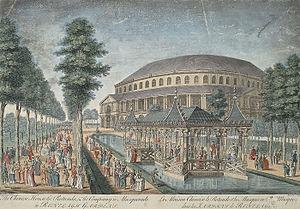
Mémoires de Barry Lyndon est à la fois une autobiographie fictive et un roman picaresque, historique, satirique et d'aventures de l'écrivain britannique William Makepeace Thackeray. Cette œuvre s'inspire en grande partie de la vie d'un personnage réel, l'aventurier irlandais Andrew Robinson Stoney. Elle est publiée en onze épisodes successifs par le Fraser's Magazine de janvier à décembre 1844, puis rééditée à New York en 1852 par D. Appleton & Co. et à Londres par Bradbury & Evans en 1856, cette fois sous le titre The Memoirs of Barry Lyndon, Esq., By Himself, qu'a choisi l'éditeur et que Thackeray n'apprécie pas particulièrement.
Le jardin du Ranelagh est un espace vert du 16ᵉ arrondissement de Paris, en France.